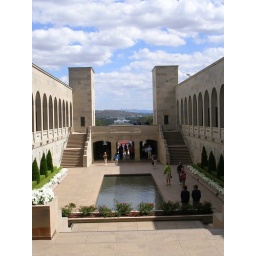
Australian War Museum - view from the top. The white building in the far distance is the old Parliament buildings